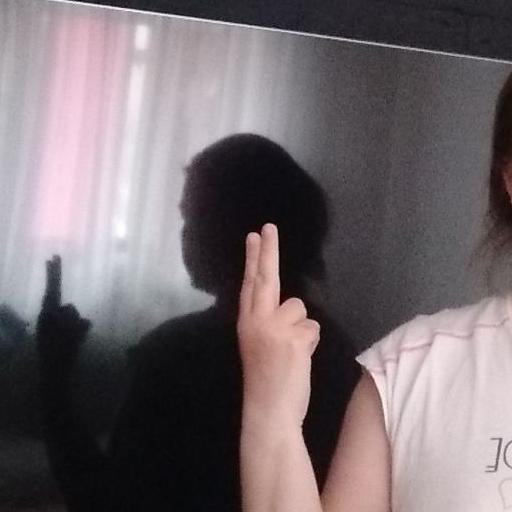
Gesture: two_up_inverted